Harakka

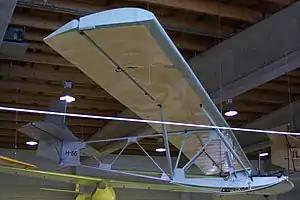
Harakka II glider at Suomen Ilmailumuseo (Finnish Aviation Museum), 2001

The Harakka ("European magpie") was a primary glider produced for pilot training in Finland in the 1940s.